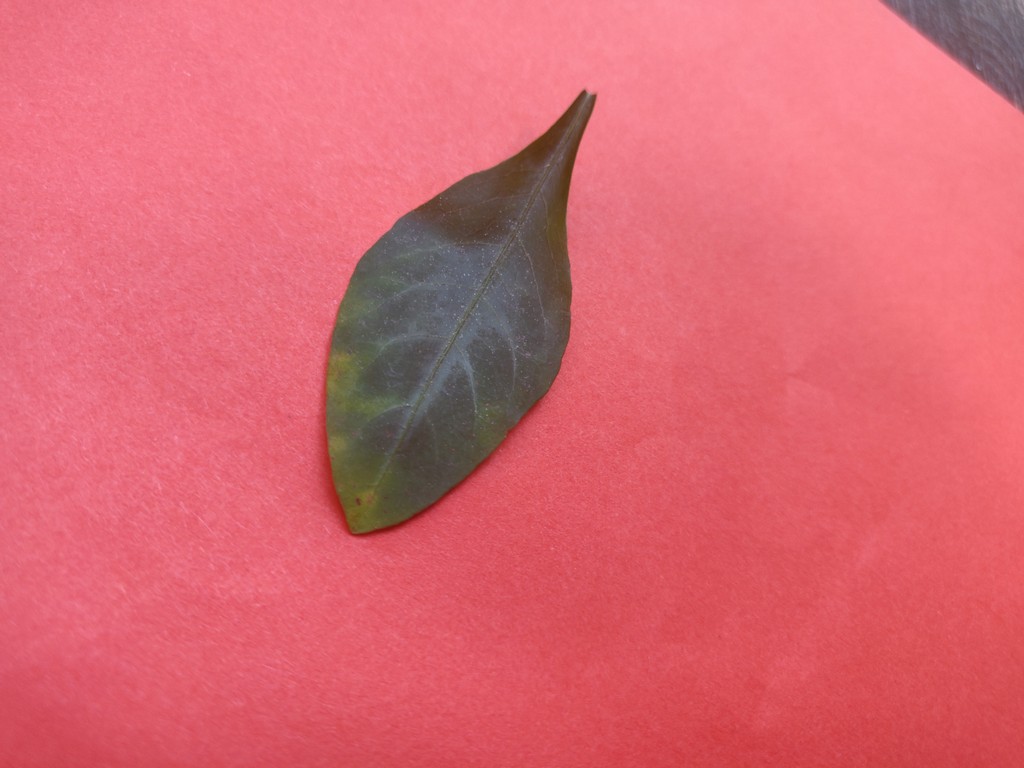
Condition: Unhealthy
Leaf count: single
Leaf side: front